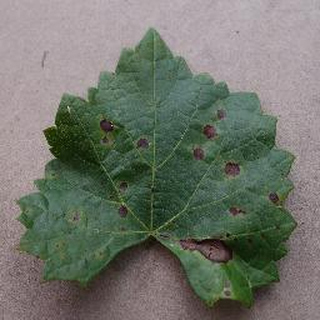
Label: grape_black_rot